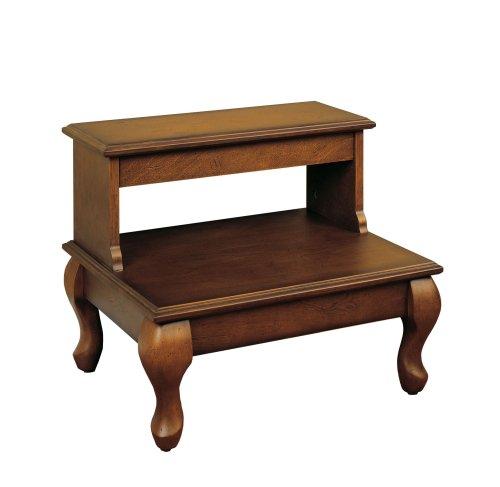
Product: Powell Attic Cherry Bed Steps
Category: Home & Kitchen | Furniture | Kids' Furniture | Step Stools
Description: Attic Cherry "Antique Cherry" Bed Steps.
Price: $29.72
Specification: ASIN:B000KFUDGG|ShippingWeight:19.75pounds(Viewshippingratesandpolicies)|DateFirstAvailable:October2,2001